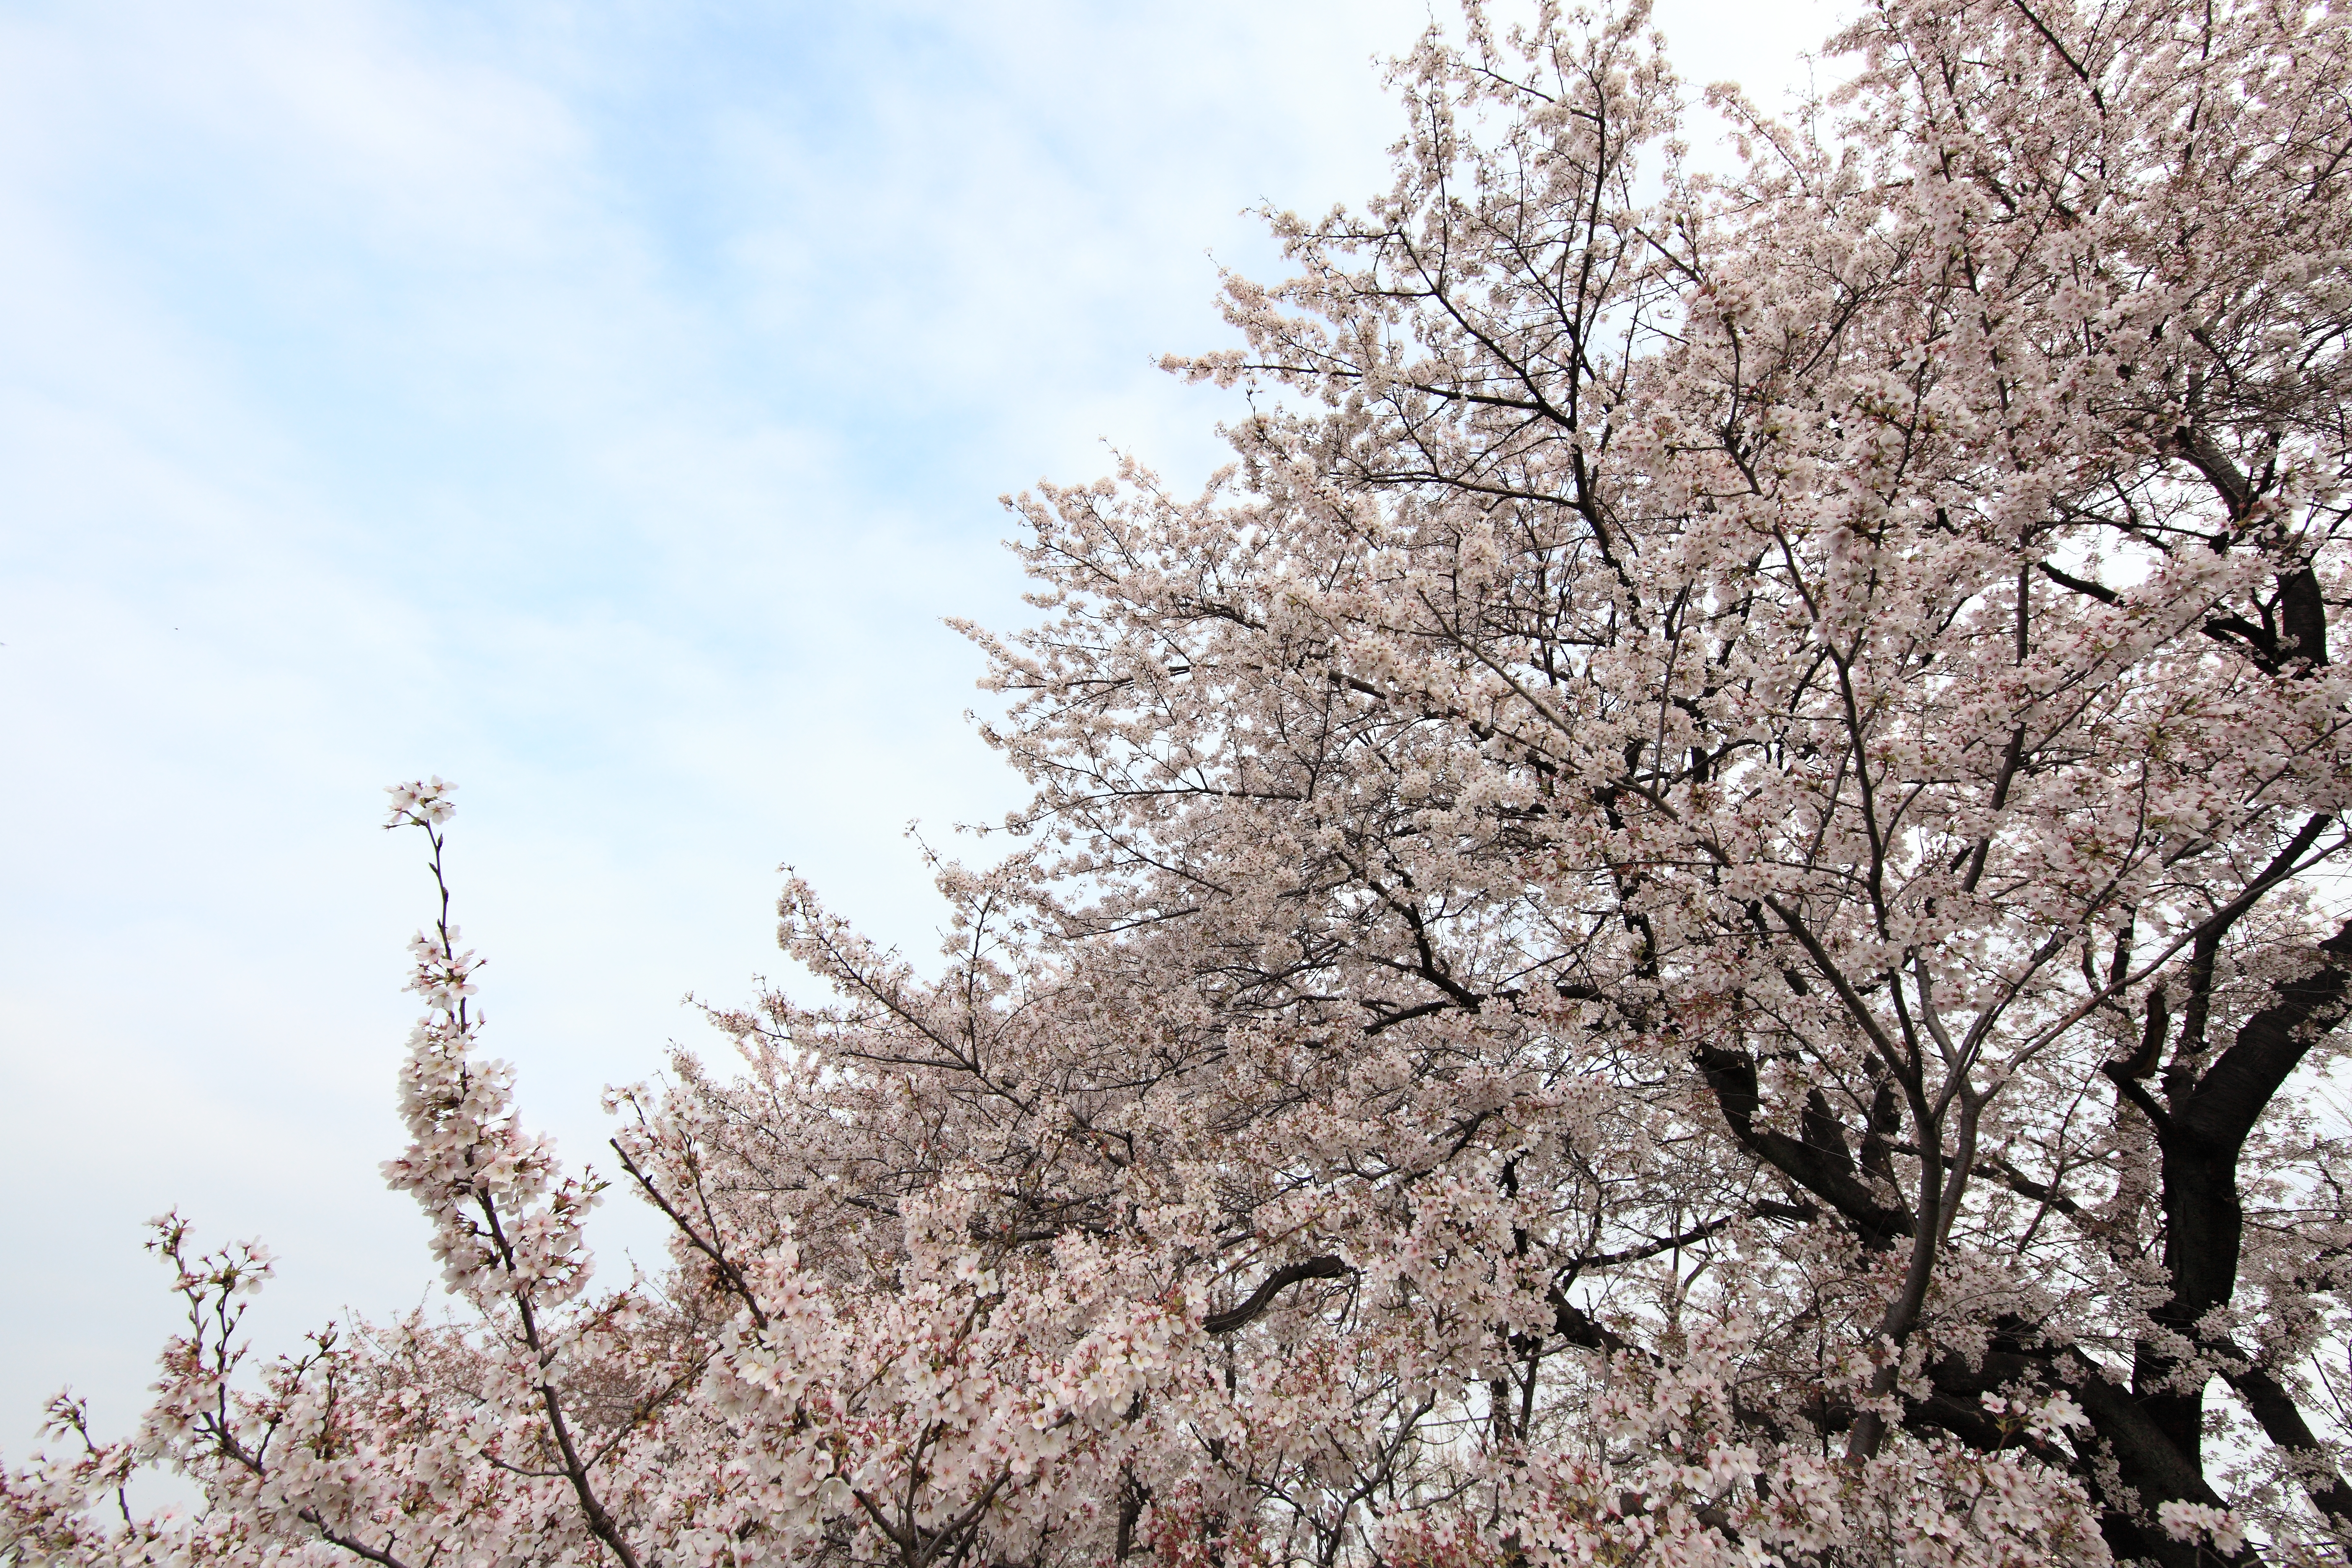
tree, branch, blossom, plant, flower, spring, high, season, cherry blossom, cool image, 5d, sakura, hires, markii, cherry, hi, res, resolution, saitama, kumagaya, sakuratsutsumi